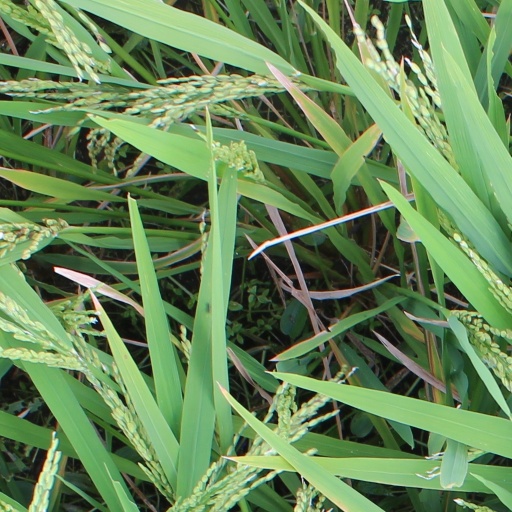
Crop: rice